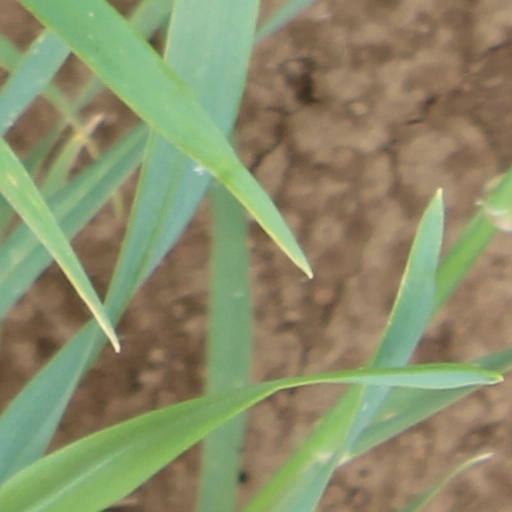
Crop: wheat